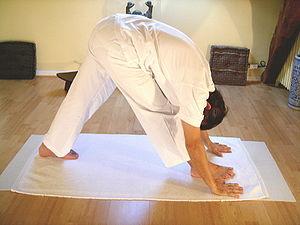
Liste des postures les plus communes du Haṭhayoga.